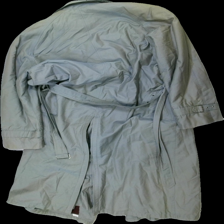
View: back
Type: Outerwear
Category: Men
Brand: Melka (Gammalt Svenskt)?
Colors: Beige
Material: 50% nylon, 50% viscose
Cut: Regular, Long
Size: L
Season: All
Stains: Minor
Smell: Major
Damage: stained collar
Damage location: top center
Damage 2: stained
Damage 2 location: top left
Damage 3: stained
Damage 3 location: top right
Price range: <50
Recommended usage: Export
Comment: cigarette smell